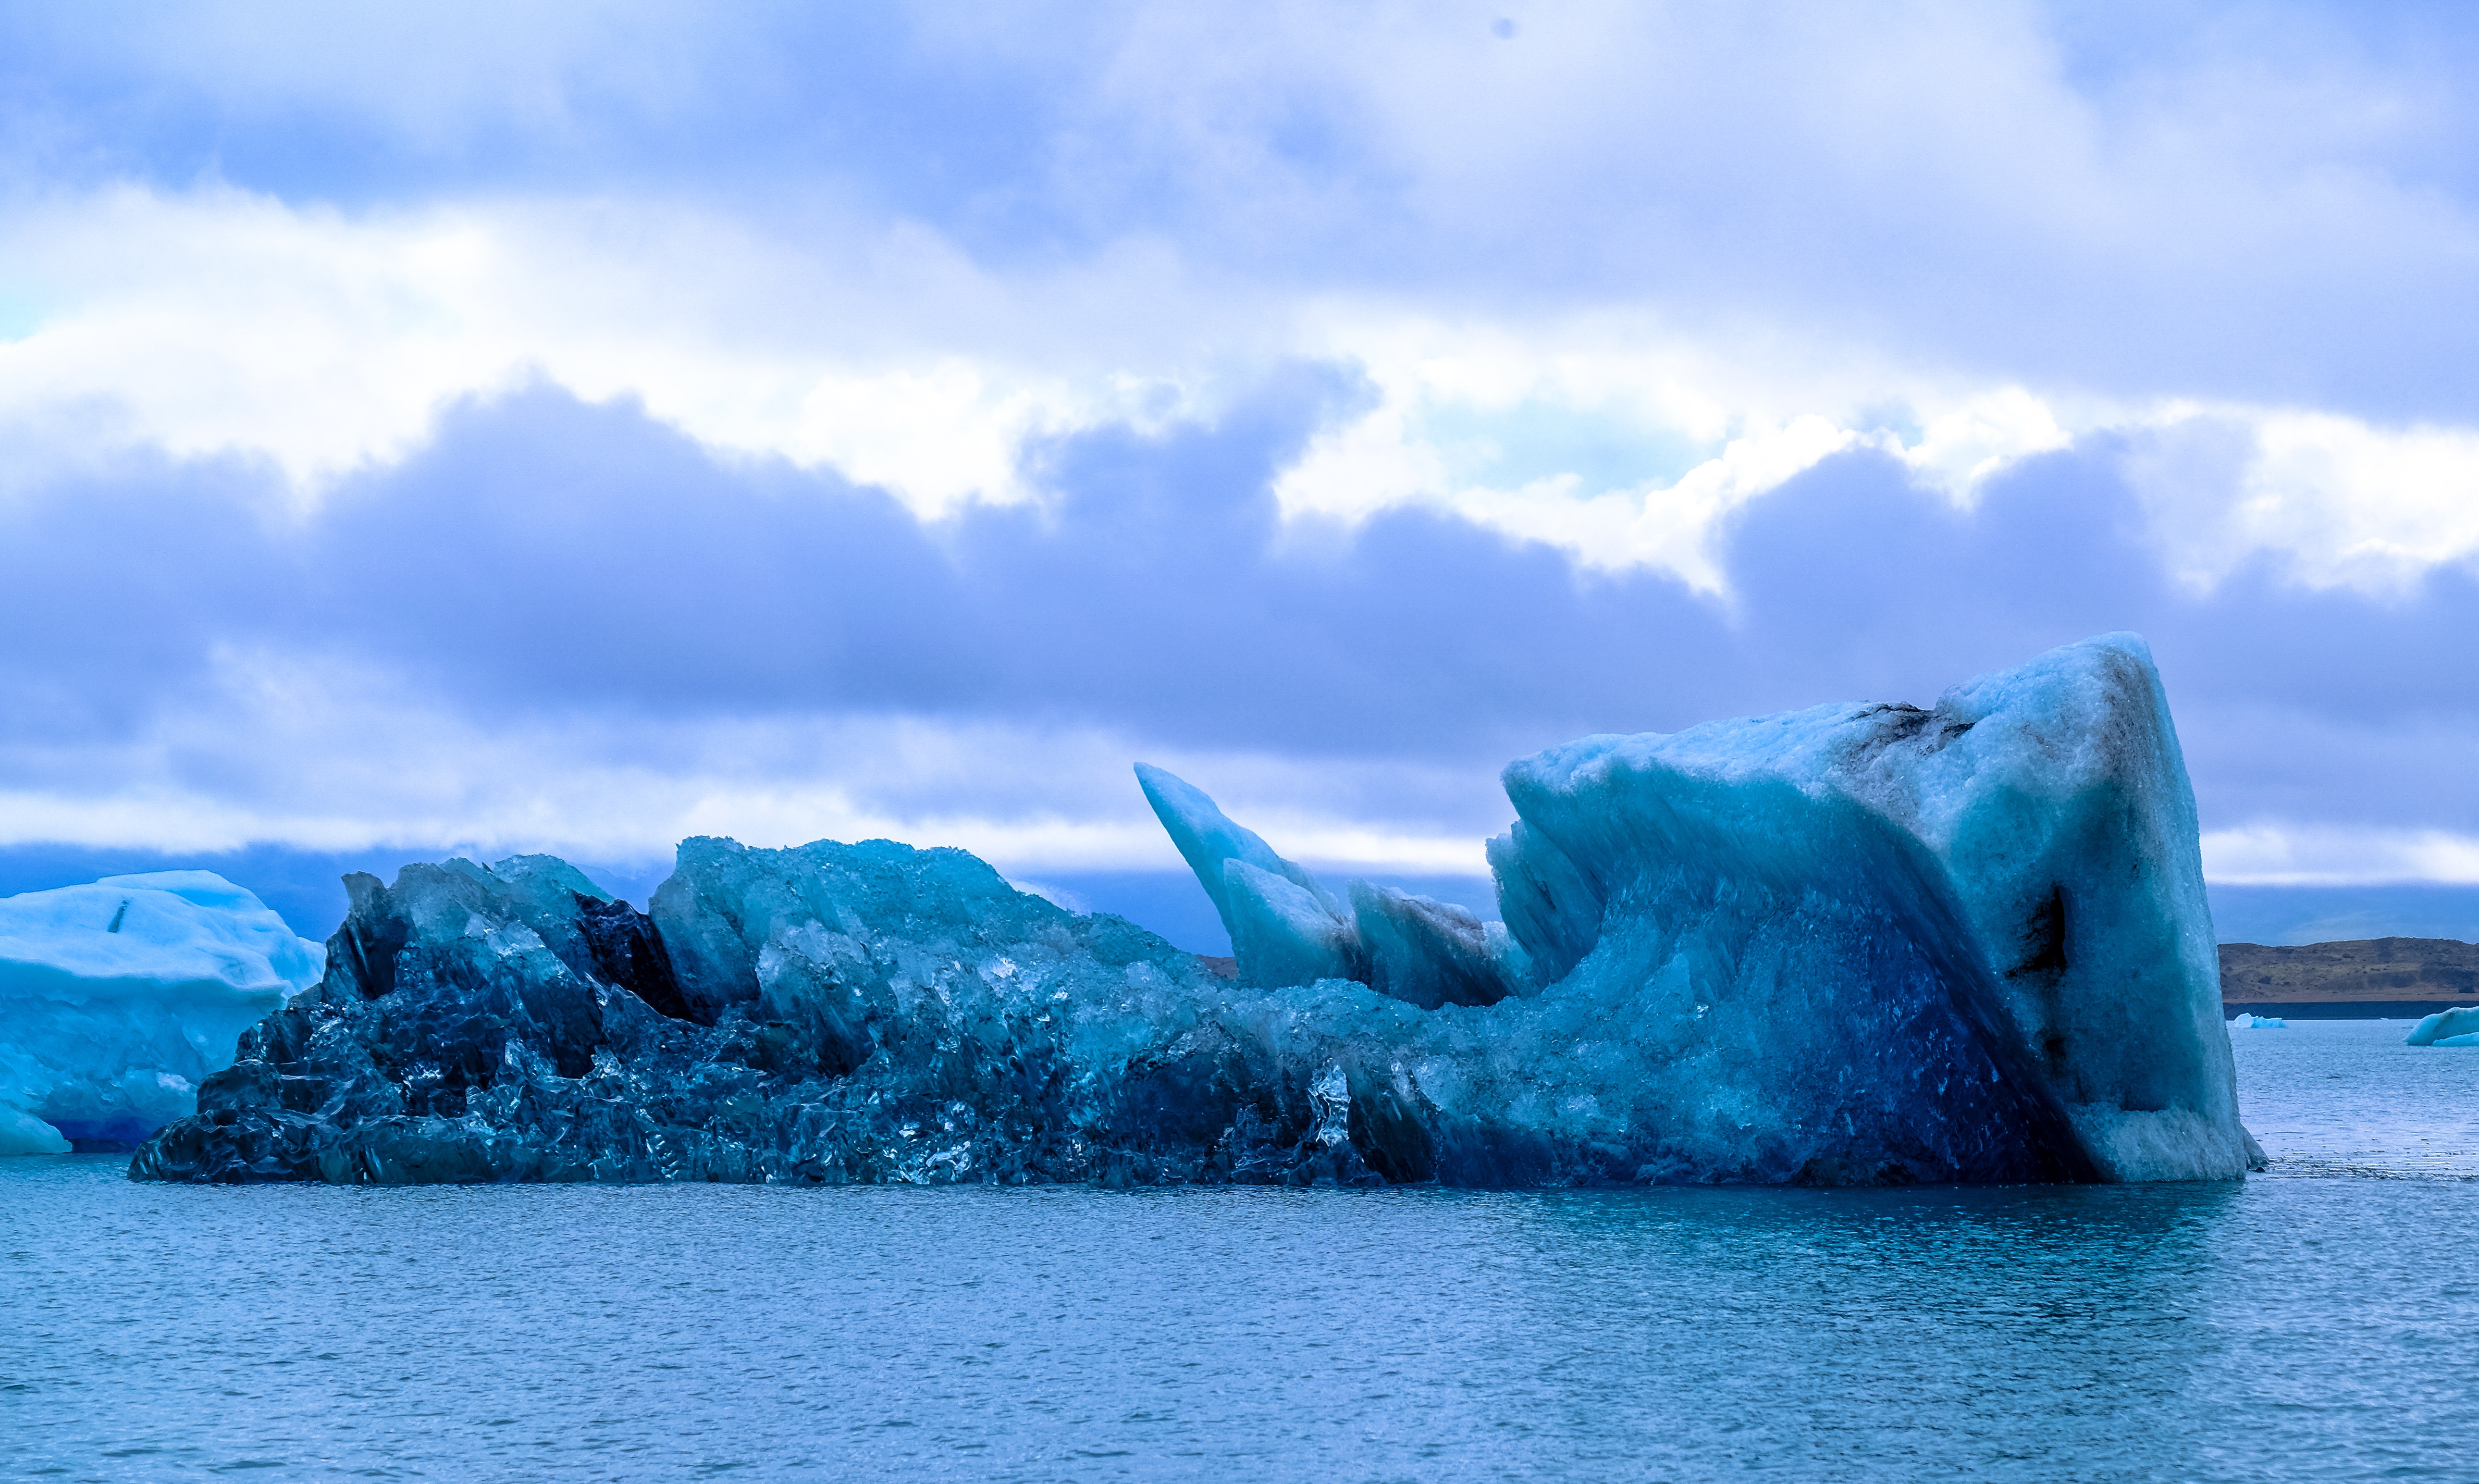
polar ice cap, iceberg, ice, nature, sea ice, natural landscape, ocean, arctic ocean, ice cap, glacial lake, glacier, arctic, glacial landform, sea, sky, melting, water, landscape, formation, sound, freezing